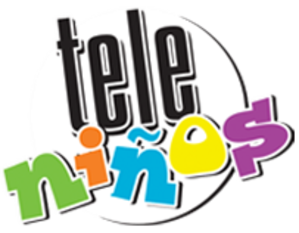
TeleNiños Logo,est une chaîne de télévision canadienne spécialisée de catégorie B de langue espagnole
TeleNiños est une chaîne de télévision canadienne spécialisée de catégorie B de langue espagnole pour enfants appartenant à plus de 50 % au groupe Corus Entertainment, le reste des parts étant également réparti entre trois hommes d'affaires italo-canadiens.